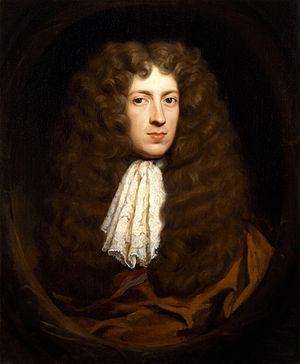
James Vernon était un administrateur et homme politique britannique qui a siégé à la Chambre des communes anglaise et britannique entre 1679 et 1710. Il était secrétaire d'État des départements du Nord et du Sud pendant le règne de Guillaume III d'Orange-Nassau.